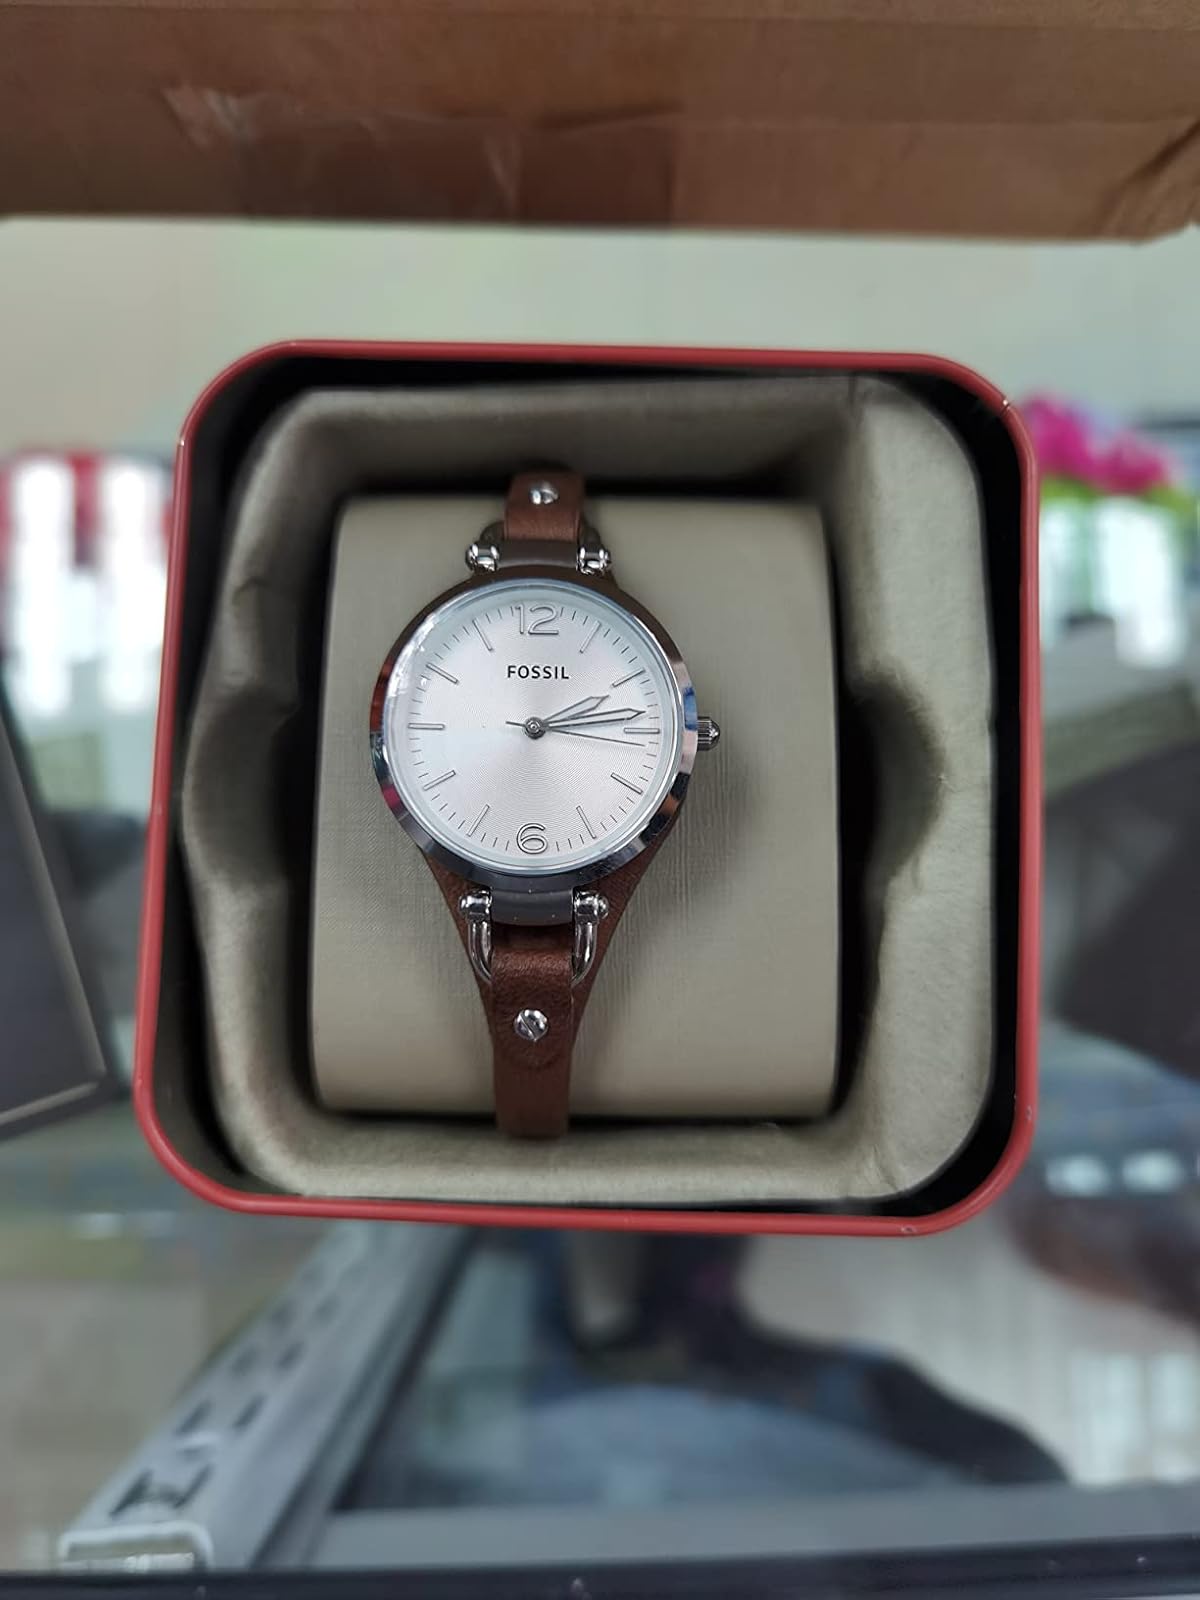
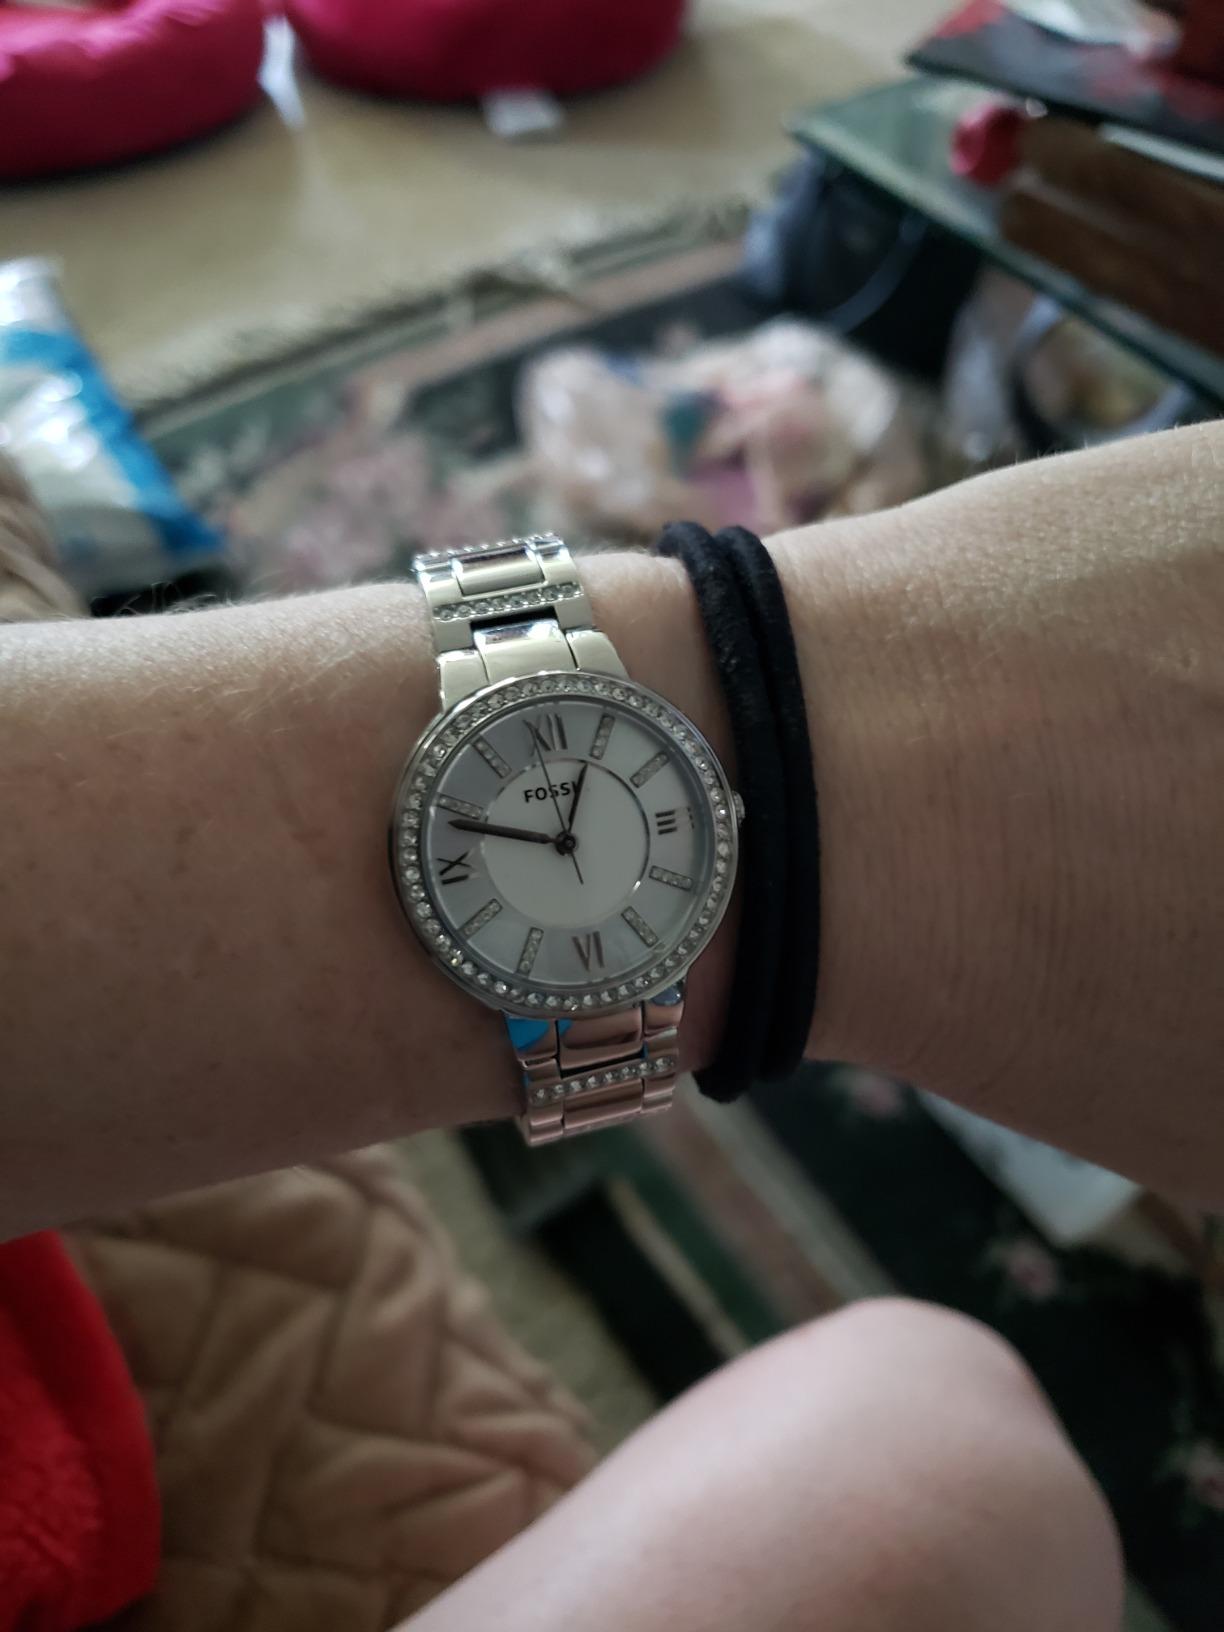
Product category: accessories_watch
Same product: no